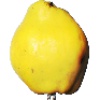
Label: Quince 1